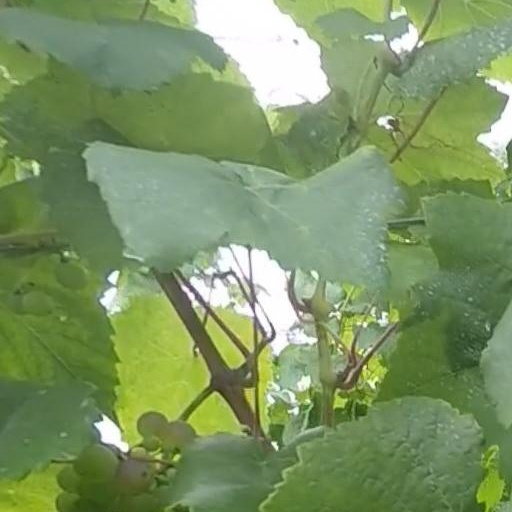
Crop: grape